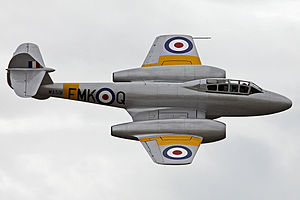
Gloster Meteor / Overlevende fly
Gloster Meteor T.7 G-BWMF fra Classic Air Force, RNAS Yeovilton, 2012
"Gloster Meteor var den første britiske jetjager, og de Allieredes eneste operationelle jetfly under 2.verdenskrig. Udviklingen af Meteor var i høj grad en følge af den revolutionerende turbojetmotor, der blev udviklet af Sir Frank Whittle og hans firma, Power Jets Ltd. Med øgenavnet ""kødkassen"" var Meteor ikke et aerodynamisk sofistikeret fly, men viste sig i kamp at være en vellykket jager. Glosters civile Meteor F.4 demonstrationsfly G-AIDC fra 1946 var det første civilt registrerede jetfly i verden.